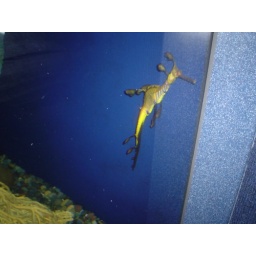
these were really cute in person